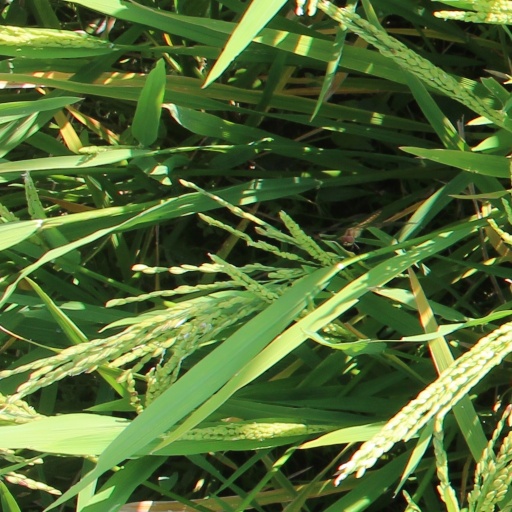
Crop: rice